James Park Woods

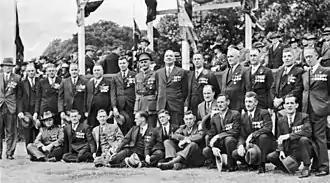
A group black and white photograph of males wearing suits and medals

On his return to civilian life, Woods bought and operated a vineyard and orchard in the Swan Valley. He married Olive Adeline Wilson at the Caversham Methodist Church on 30 April 1921. The couple had seven children: four sons and three daughters. James suffered from poor health as a result of his gassing and chest infections during his service, and in 1937 retired on a full pension, expected to only live a few more years. The family moved to Claremont. His sons Gordon and Norman served in the Royal Australian Air Force during World War II; Gordon, the eldest, was killed in a flying training accident near Newcastle, New South Wales, in October 1943. In retirement, Woods was involved with the Returned Sailors', Soldiers' and Airmen's Imperial League of Australia, serving as president of the Caversham sub-branch, and was a keen fisherman. In 1956, he went to the UK to attend the VC centenary.